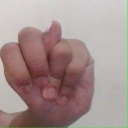
अक्षर: न